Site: brandenburg
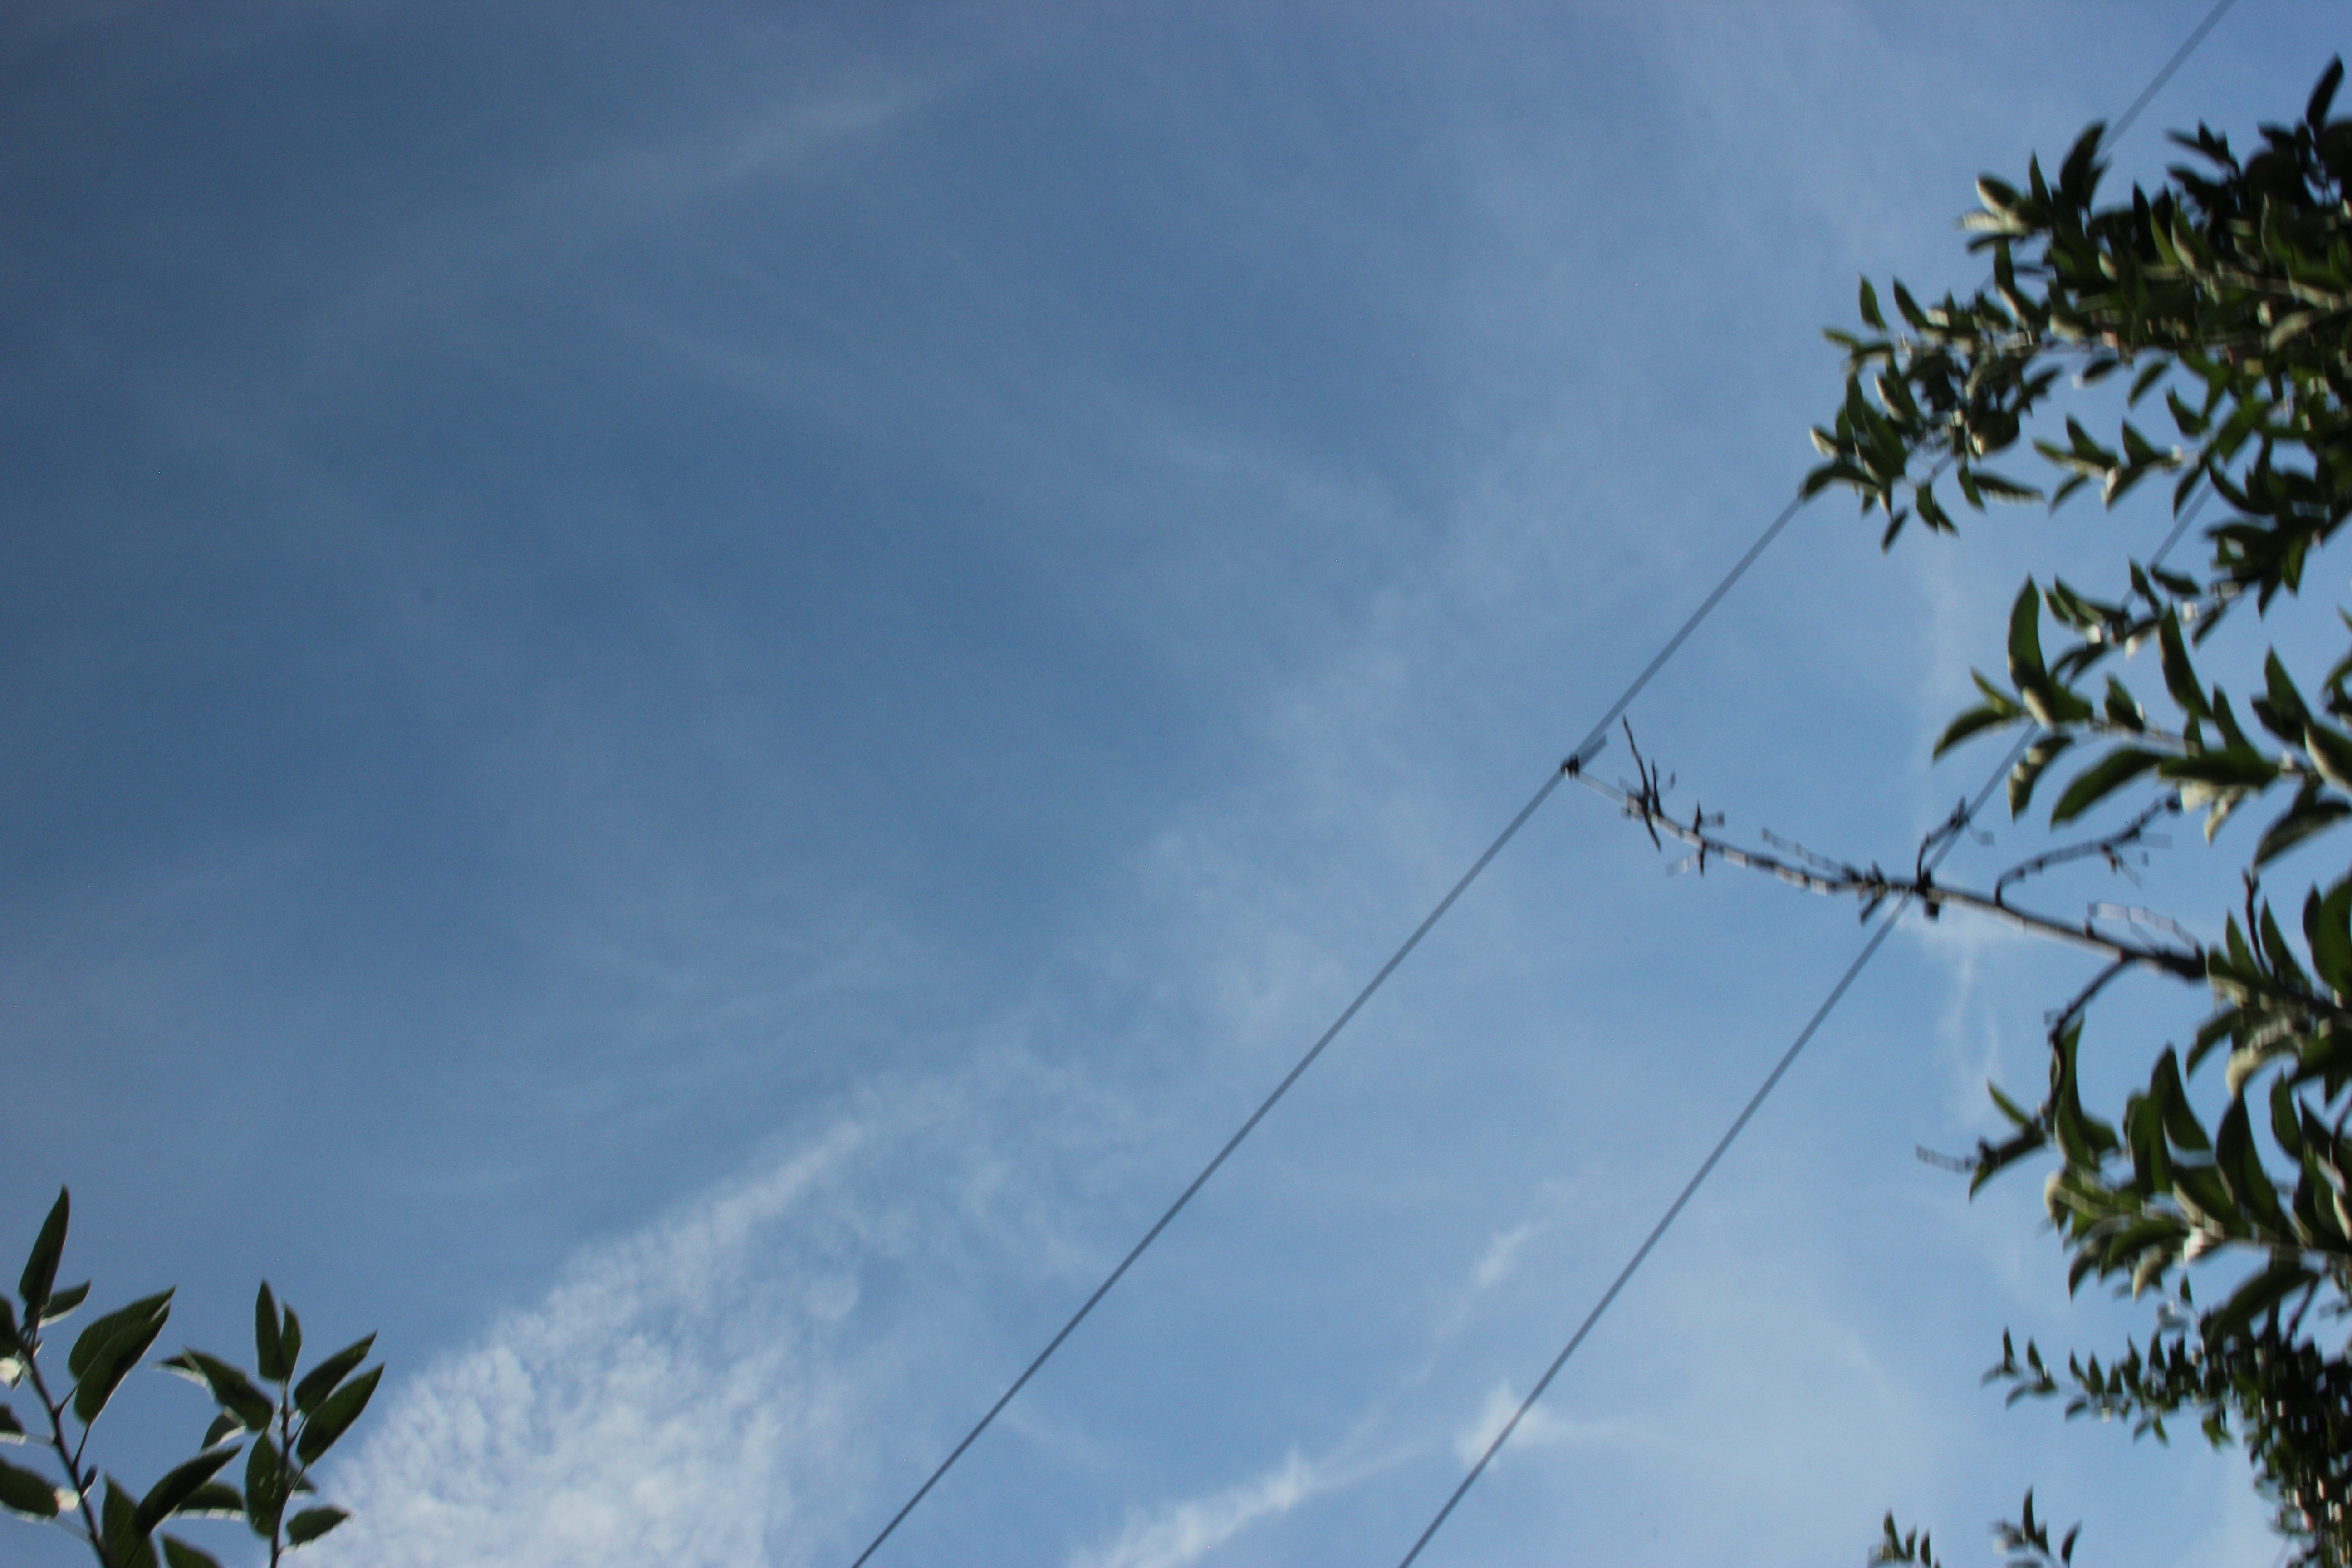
Growth stage (BBCH 77): Development of fruit